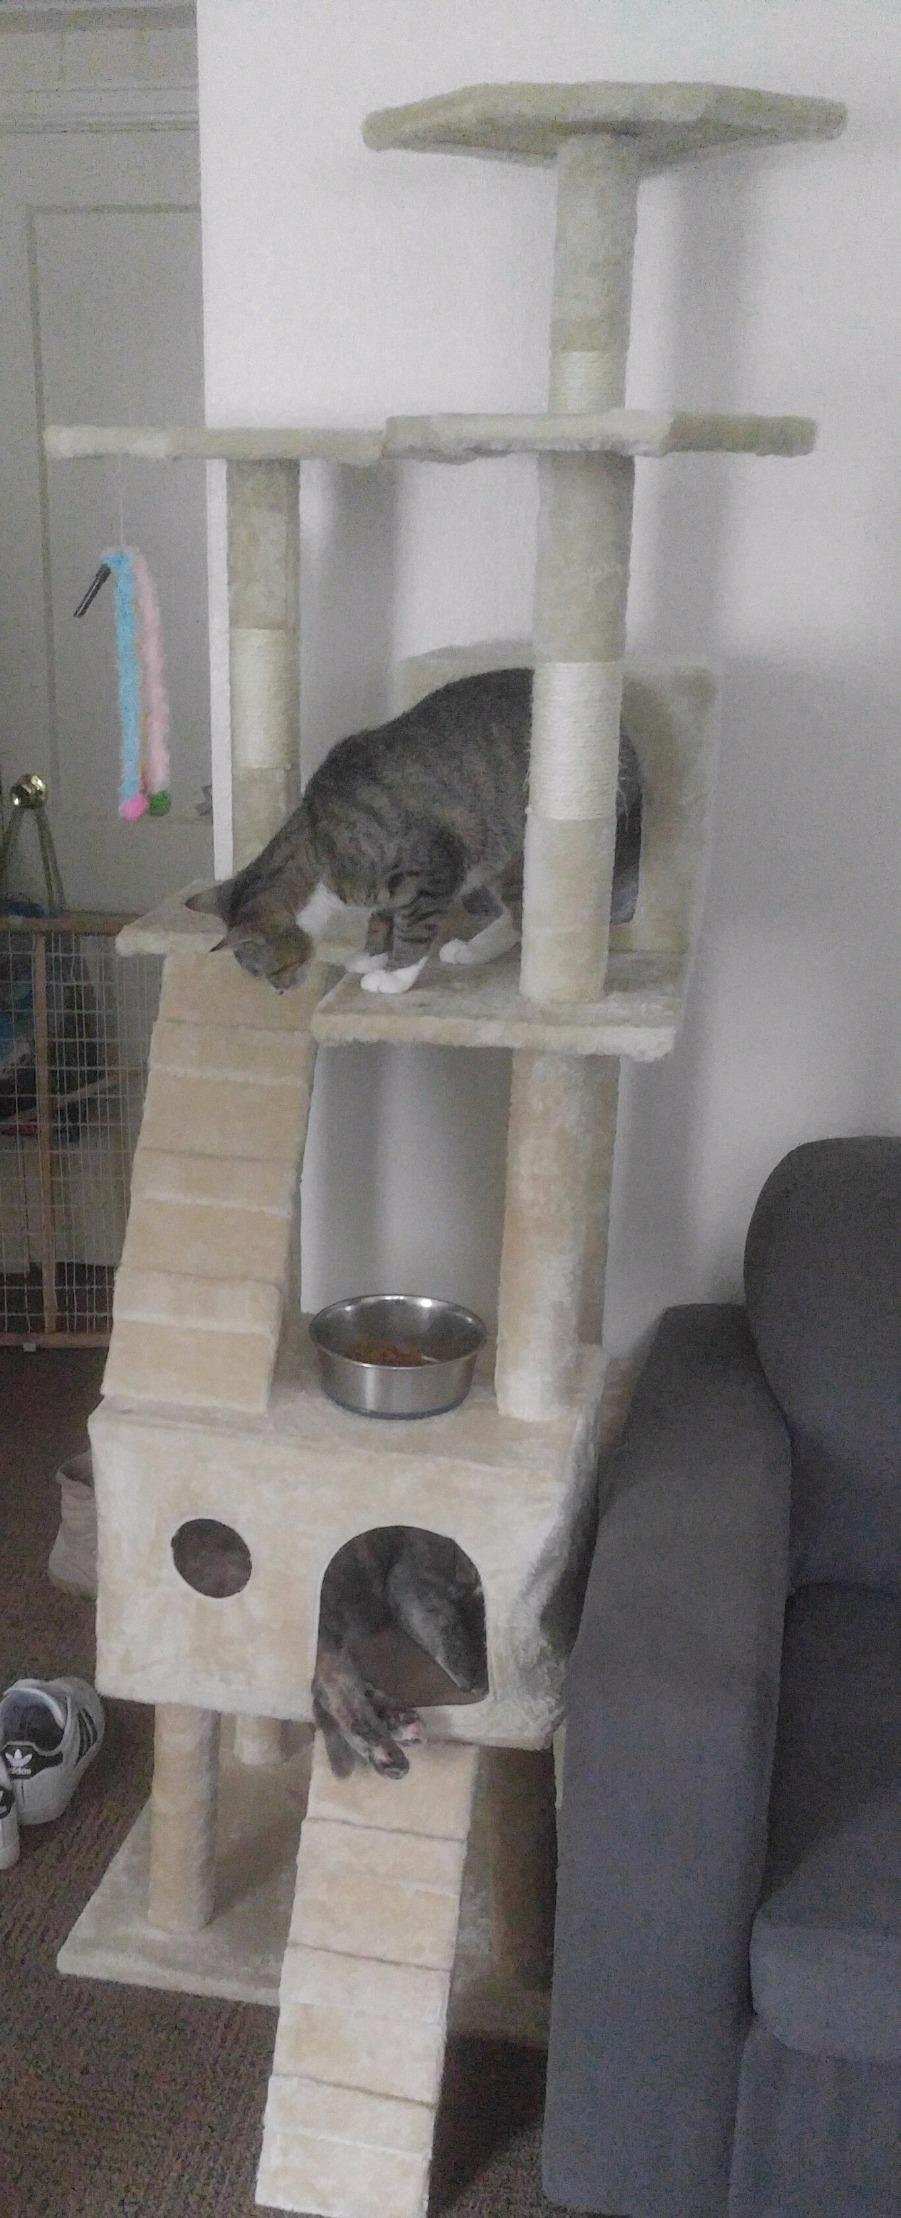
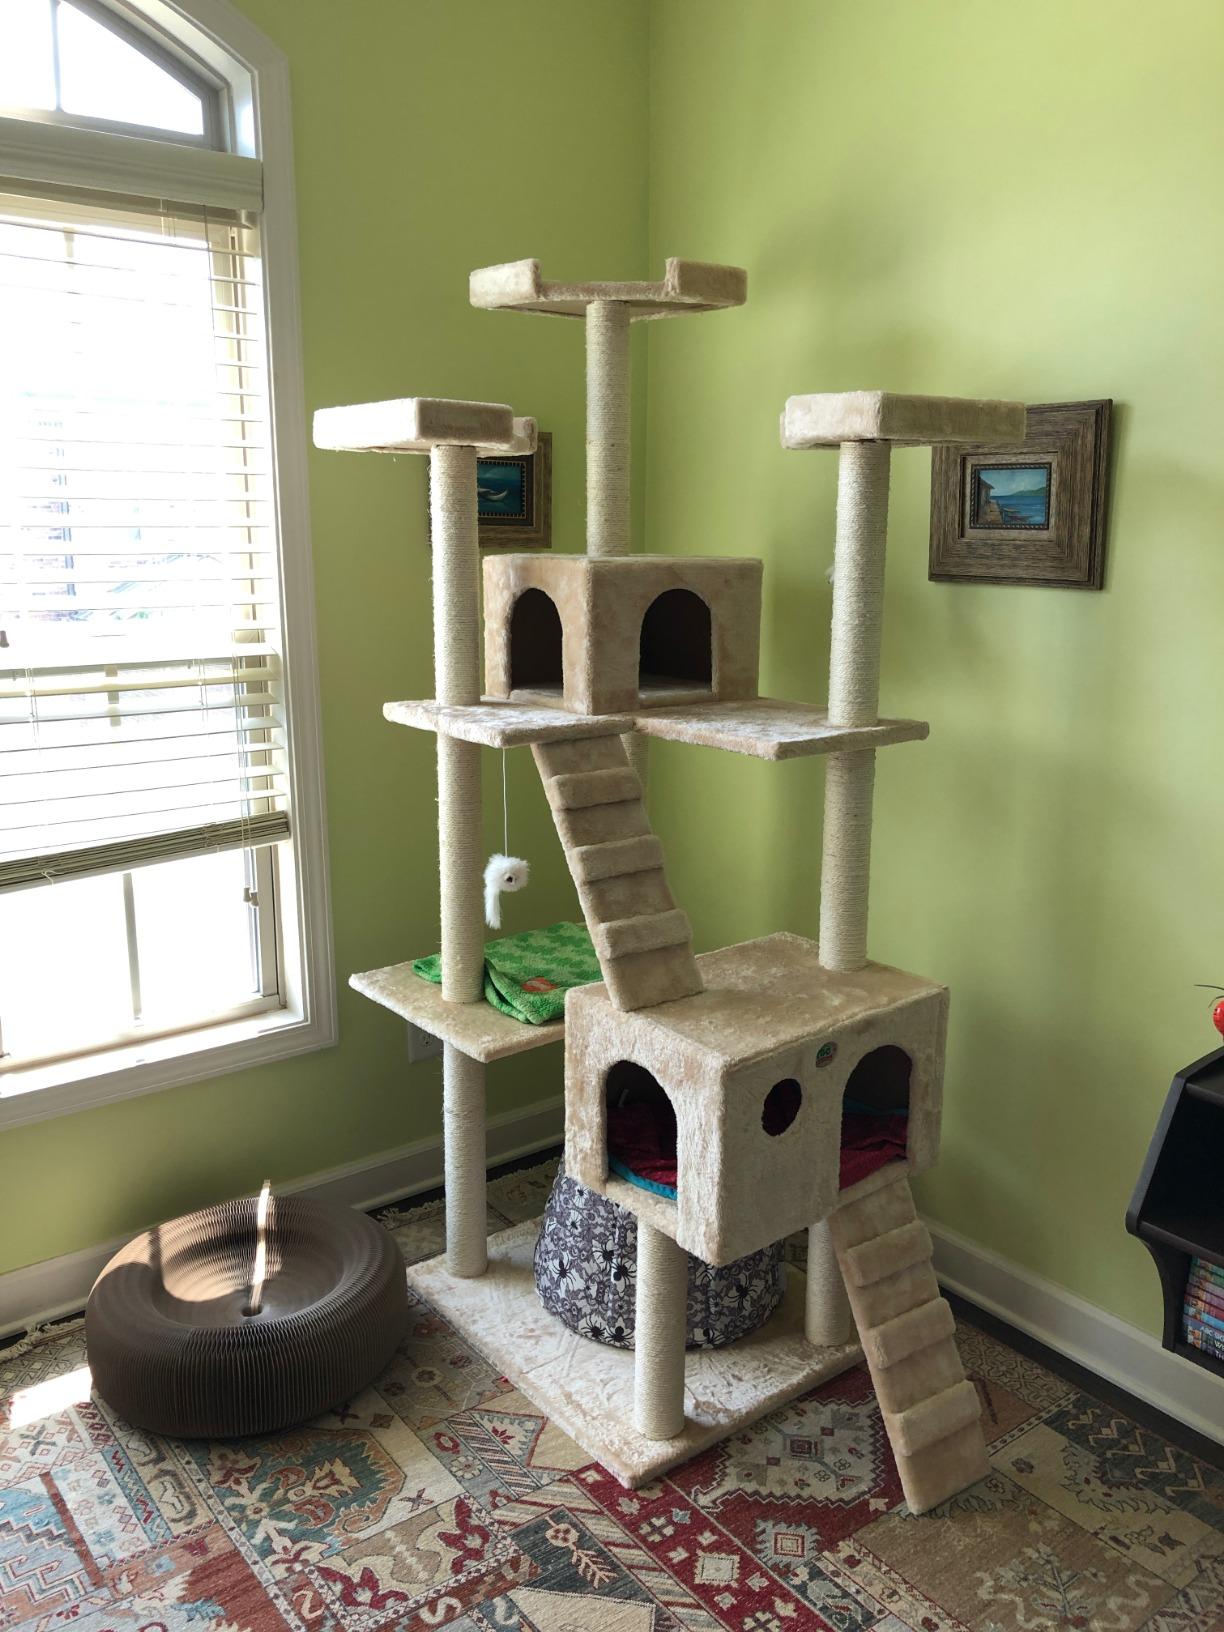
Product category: items_cat tree
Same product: yes